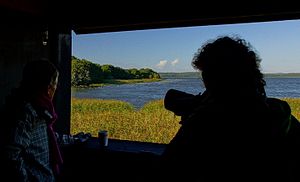
Stubbe Sø
Fra Stubbe Søs Fugletårn, 25.09.15
Fra Stubbe Sø's Fugletårn, 25.09.15
Stubbe Sø er den største sø på Djursland. Det er en stor, men lavvandet sø på knap 4 km². Dybden er gennemgående på mellem 3 og 4 meter. Søen er oprindeligt enden af en fjord, der gik fra Kattegat lidt nord for Dråby Strand og ind i landet.